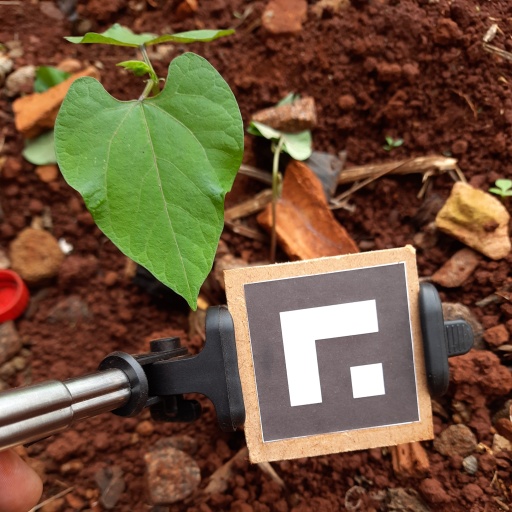
Observations: wavy surface, no eating holes, under shade